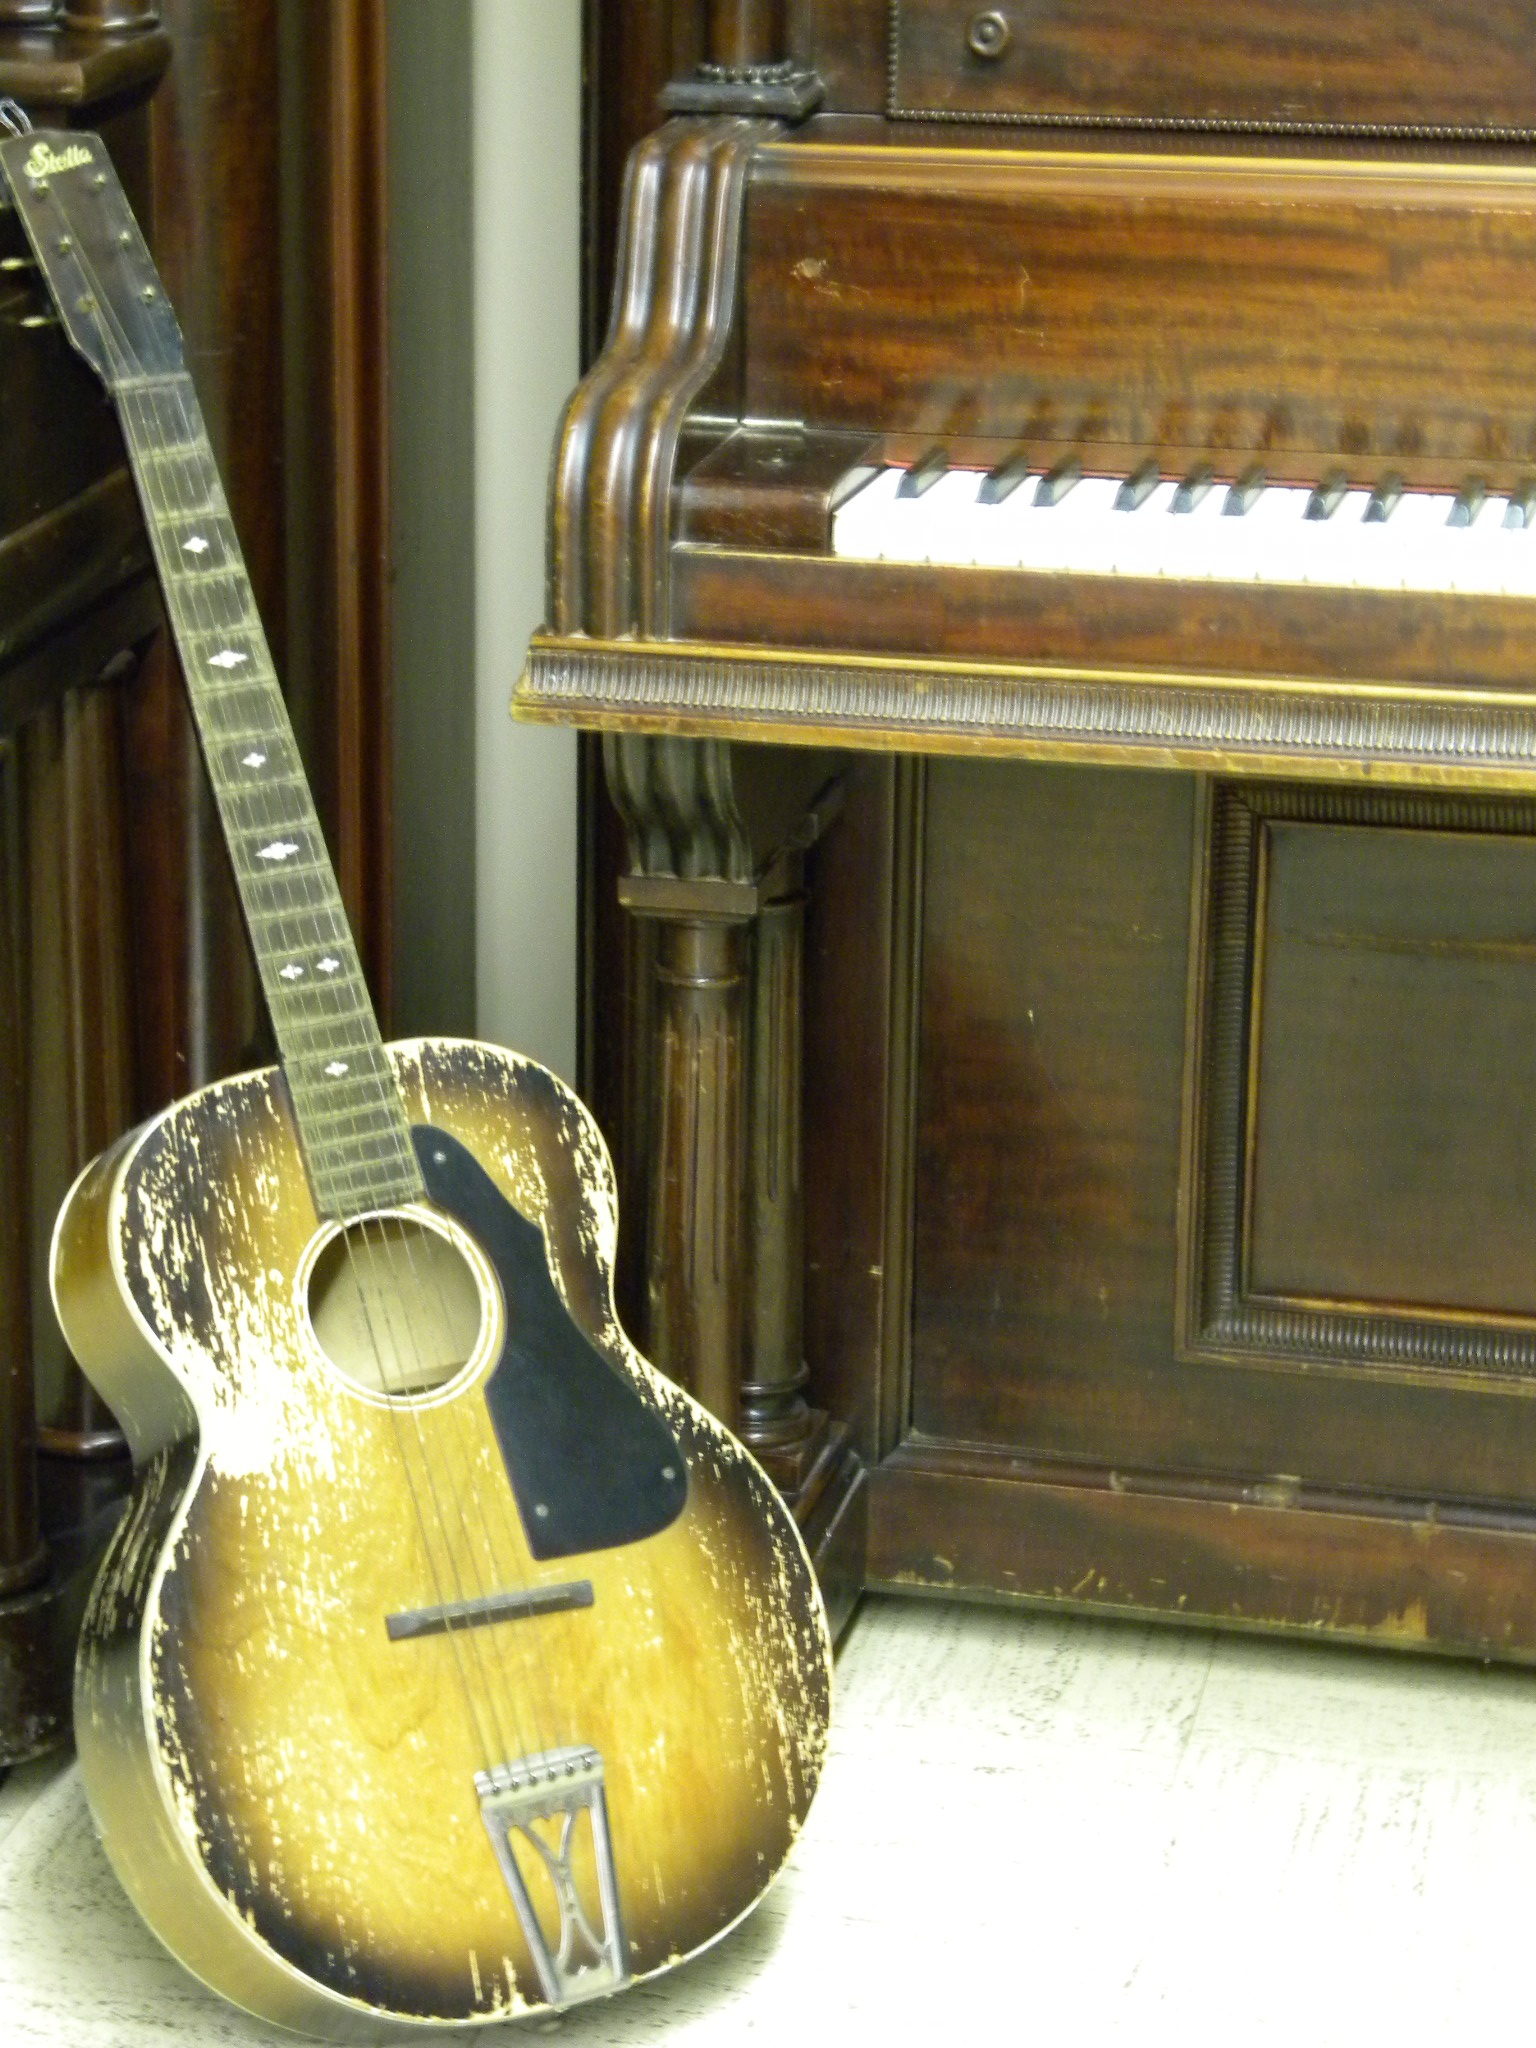
music, vintage, retro, guitar, acoustic guitar, instrument, piano, acoustic, musical instrument, art, blues, classical, musical, tune, string instrument, plucked string instruments, player piano